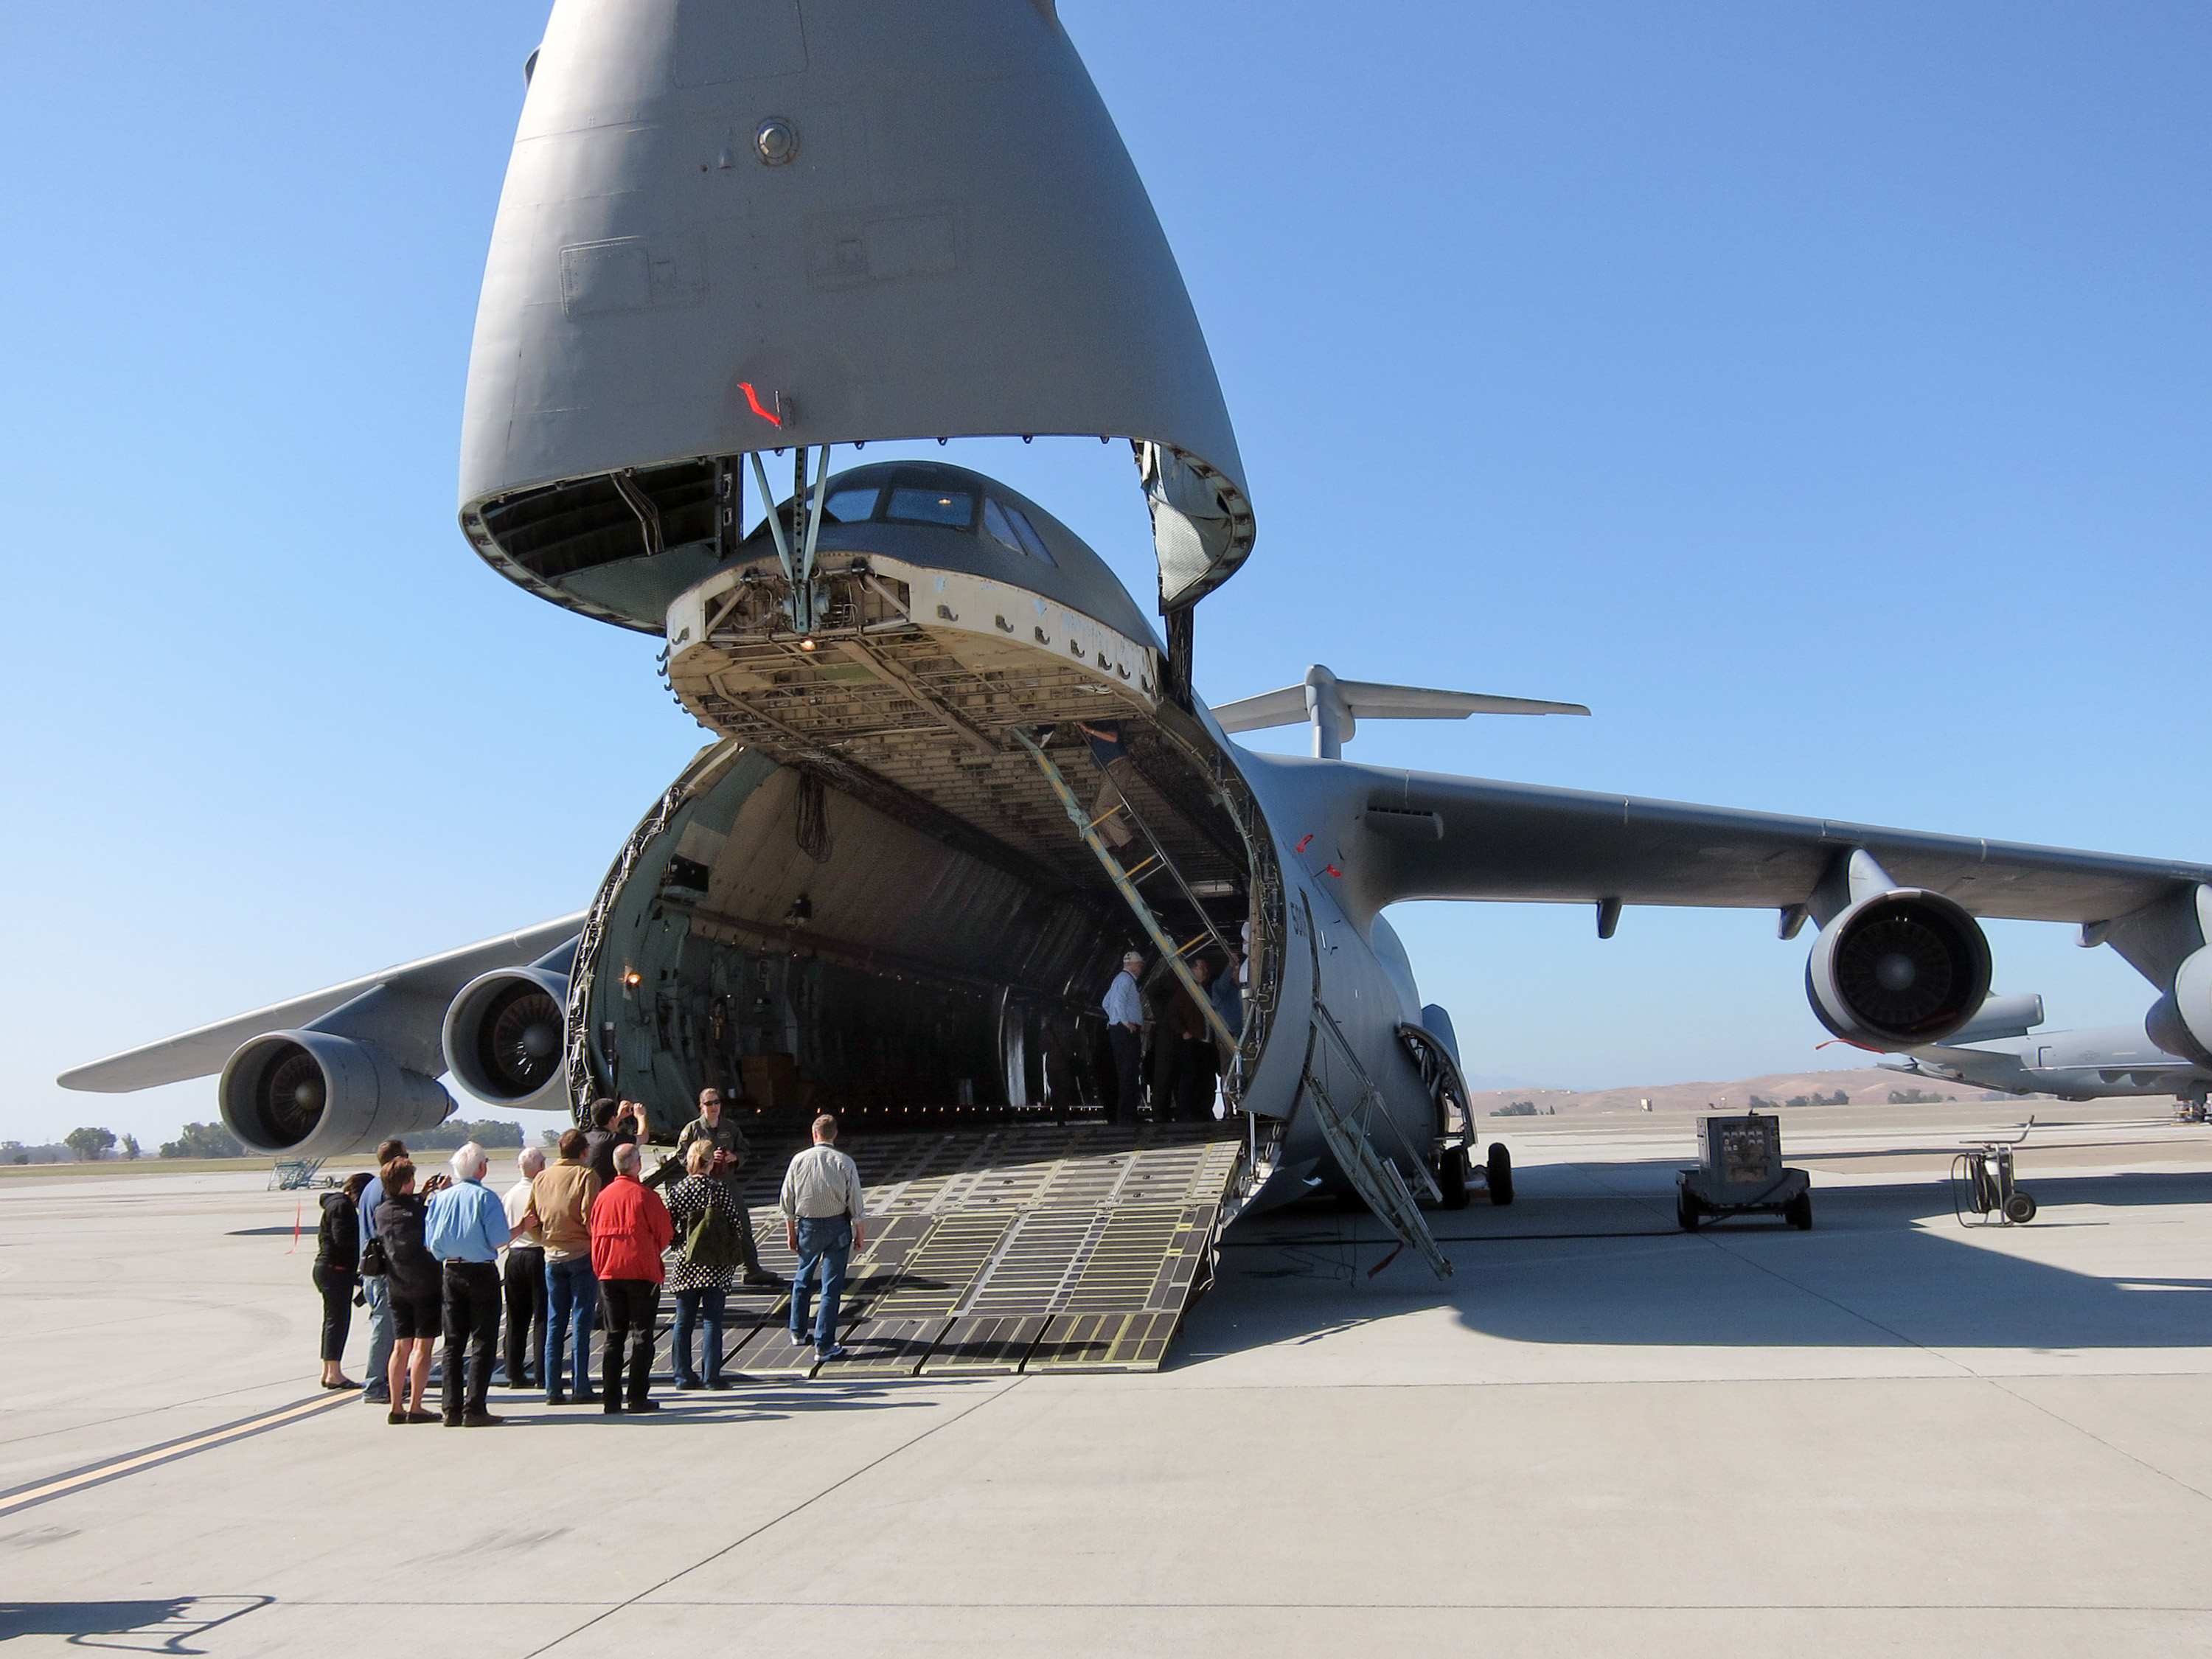
airplane, aircraft, military, vehicle, airline, aviation, tour, c5, 365, boeing, travisafb, c5galaxy, air force, jet aircraft, fighter aircraft, cargo aircraft, military aircraft, atmosphere of earth, aerospace engineering, aircraft engine, military transport aircraft, lockheed martin, lockheed c 5 galaxy, boeing c 17 globemaster iii